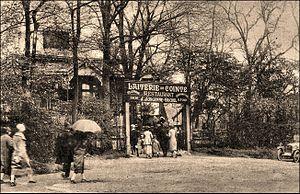
L'entrée de l'ancienne laiterie de Cointe (Belgique, province de Liège)
En Belgique, à Bruxelles et en Brabant flamand, ainsi que dans la périphérie liégeoise, une laiterie est un débit de boissons où sont servies des boissons lactées et de la petite restauration. En France, sous l'Ancien Régime, ce type d'établissement était installé dans des domaines royaux.